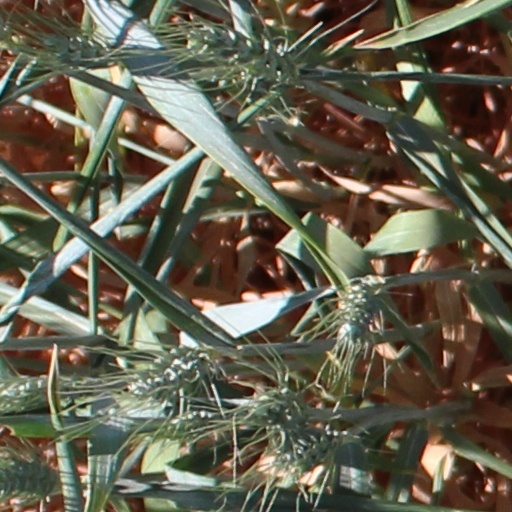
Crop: wheat